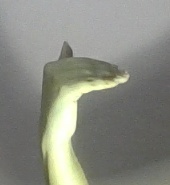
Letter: khaa